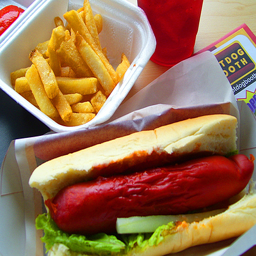
A hot dog inside of a bun next to a container of fries.
A hotdog on a bun with fries and a drink.
A hotdog and fries sit on a table.
hotdog fries and beer sitting on the table
A hot dog and fries, complete with a drink.